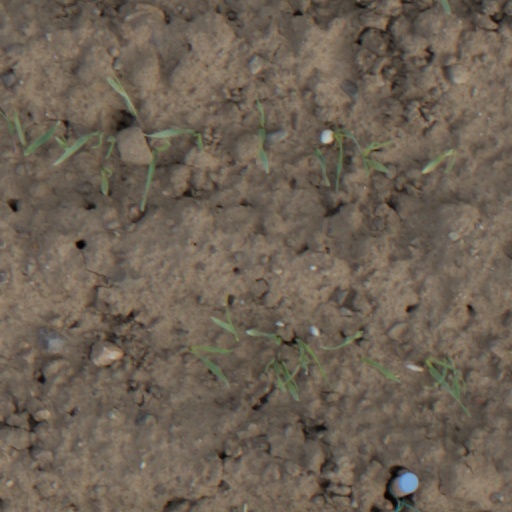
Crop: wheat